Jaco Geurts

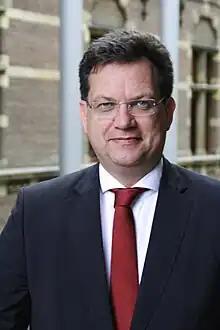
Geurts in 2017

Jacob Lubertus "Jaco" Geurts (born 11 July 1970 in Voorthuizen) is a Dutch politician and former swineherd. As a member of the Christian Democratic Appeal (CDA) he was a member of the municipal council of Barneveld from March 2006 until October 2012 and has been an MP since 20 September 2012.